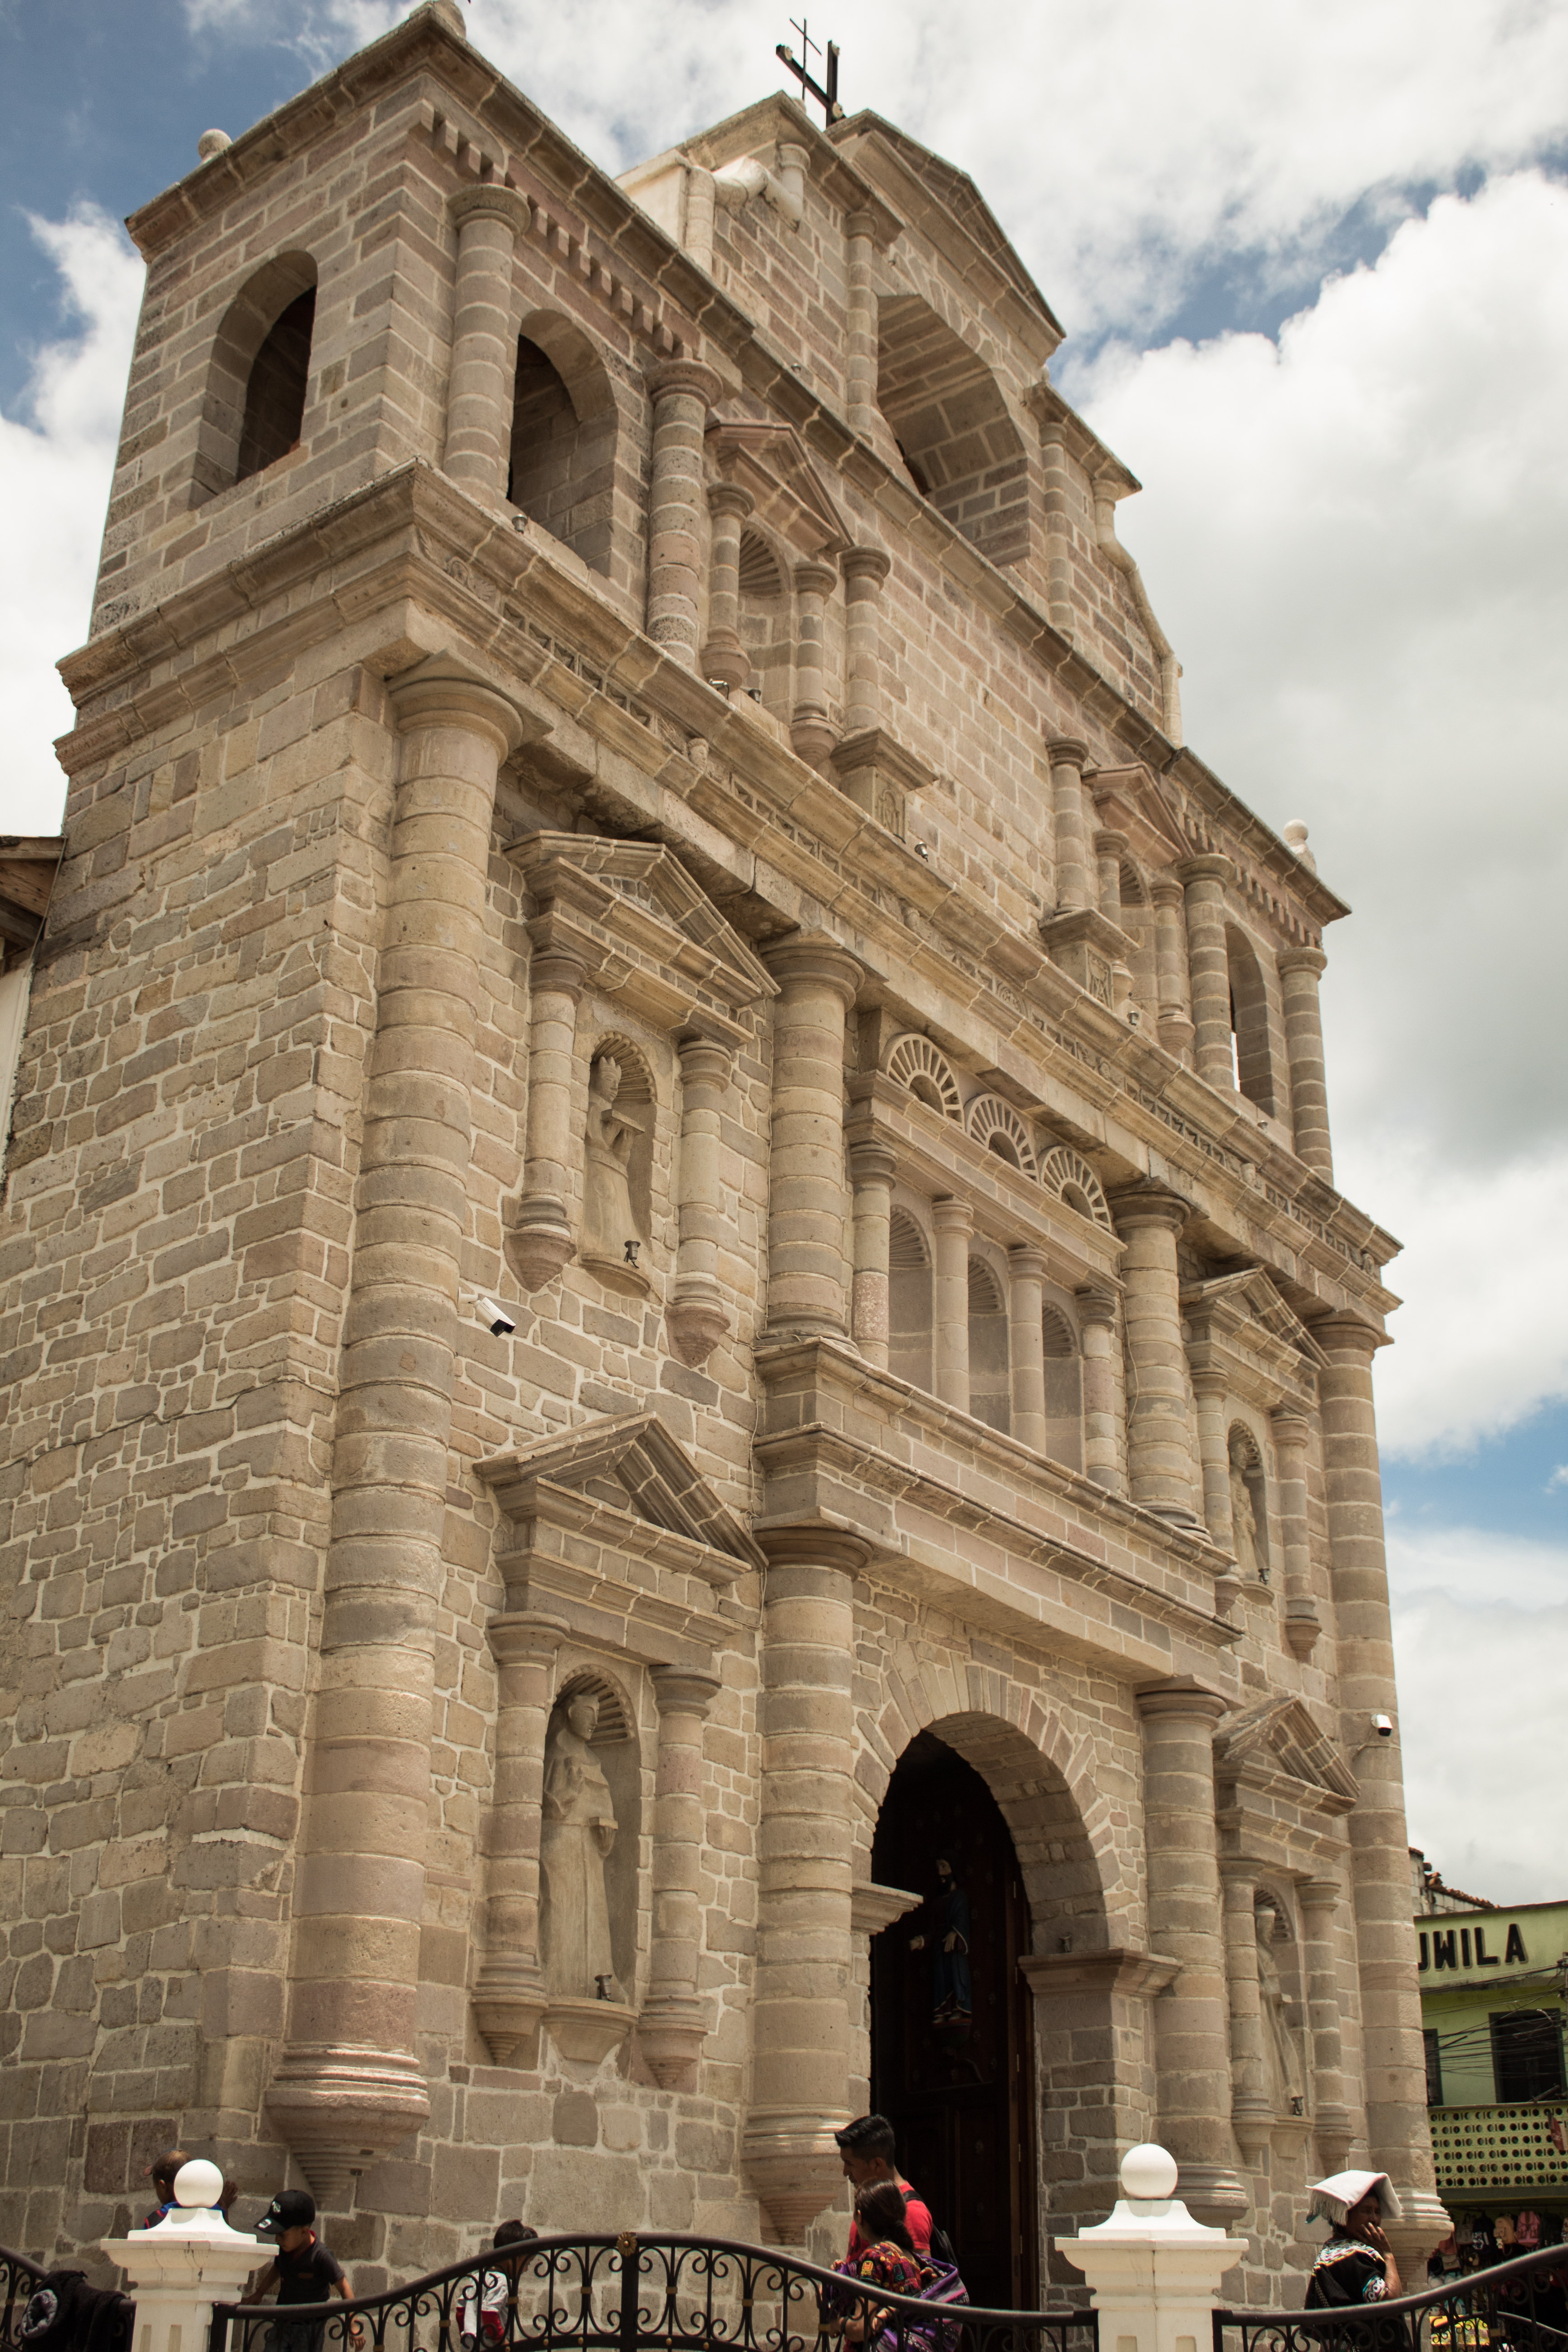
iglesia, historic site, medieval architecture, landmark, building, classical architecture, arch, sky, ancient history, history, facade, column, place of worship, bell tower, monument, cathedral, church, gothic architecture, basilica, ancient roman architecture, byzantine architecture, baptistery, tours, middle ages, steeple, tower